Electromagnetic attack

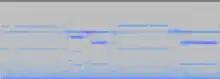
A spectrogram showing RSA encryption and decryption. The two functions are shown as the thick purple lines in the graph, as they are concentrated at a small frequency range with very high amplitude compared to the surrounding noise.

Every operation performed by a computer emits electromagnetic radiation and different operations emit radiation at different frequencies. In electromagnetic side-channel attacks, an attacker is only interested in a few frequencies at which encryption is occurring. Signal processing is responsible for isolating these frequencies from the vast multitude of extraneous radiation and noise. To isolate certain frequencies, a bandpass filter, which blocks frequencies outside of a given range, must be applied to the electromagnetic trace. Sometimes, the attacker does not know which frequencies encryption is performed at. In this case, the trace can be represented as a spectrogram, which can help determine which frequencies are most prevalent at different points of execution. Depending on the device being attacked and the level of noise, several filters may need to be applied.